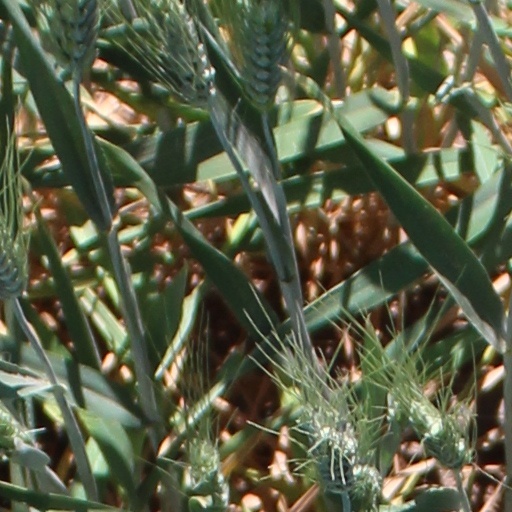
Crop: wheat